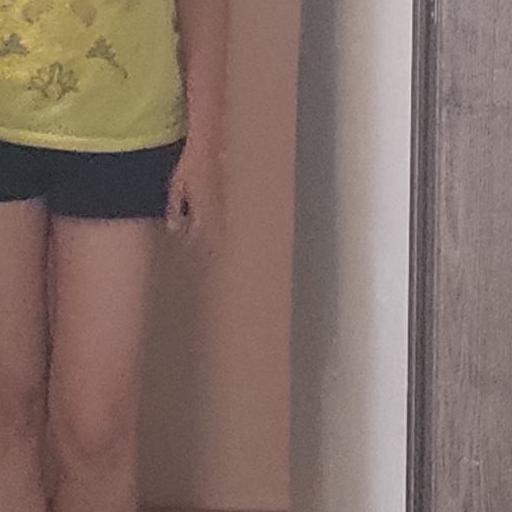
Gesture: no_gesture